List of Mississippian sites

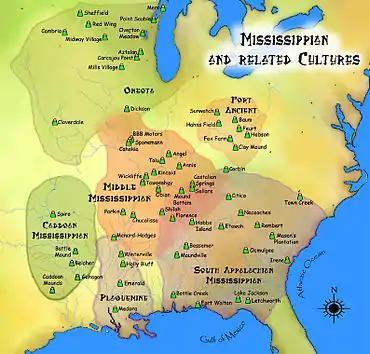
A map showing approximate areas of various Mississippian and related cultures (c. 800-1500 CE)

This is a list of Mississippian sites. The Mississippian culture was a mound-building Native American culture that flourished in what is now the Midwestern, inland-Eastern, and Southeastern United States from approximately 800 CE to 1500 CE, varying regionally. Its core area, along the Mississippi River and its major tributaries, stretched from sites such as Cahokia in modern Illinois, the largest of all the Mississippian sites, to Mound Bottom in Tennessee, to the Winterville site in the state of Mississippi. The typical form were earthwork platform mounds, with flat tops, often the sites for temples or elite residences. Other mounds were built in conical or ridge-top forms. The culture reached peoples in settlements across the continent: Temple mound complexes were constructed also in areas ranging from Aztalan in Wisconsin to Crystal River in Florida, and from Fort Ancient, now in Ohio, to Spiro in Oklahoma. Mississippian cultural influences extended as far north and west as modern North Dakota.